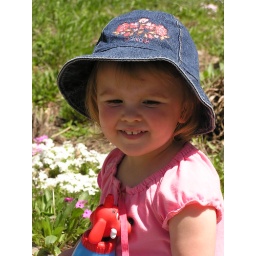
Pretty girl in the flower garden-MK Nature center.